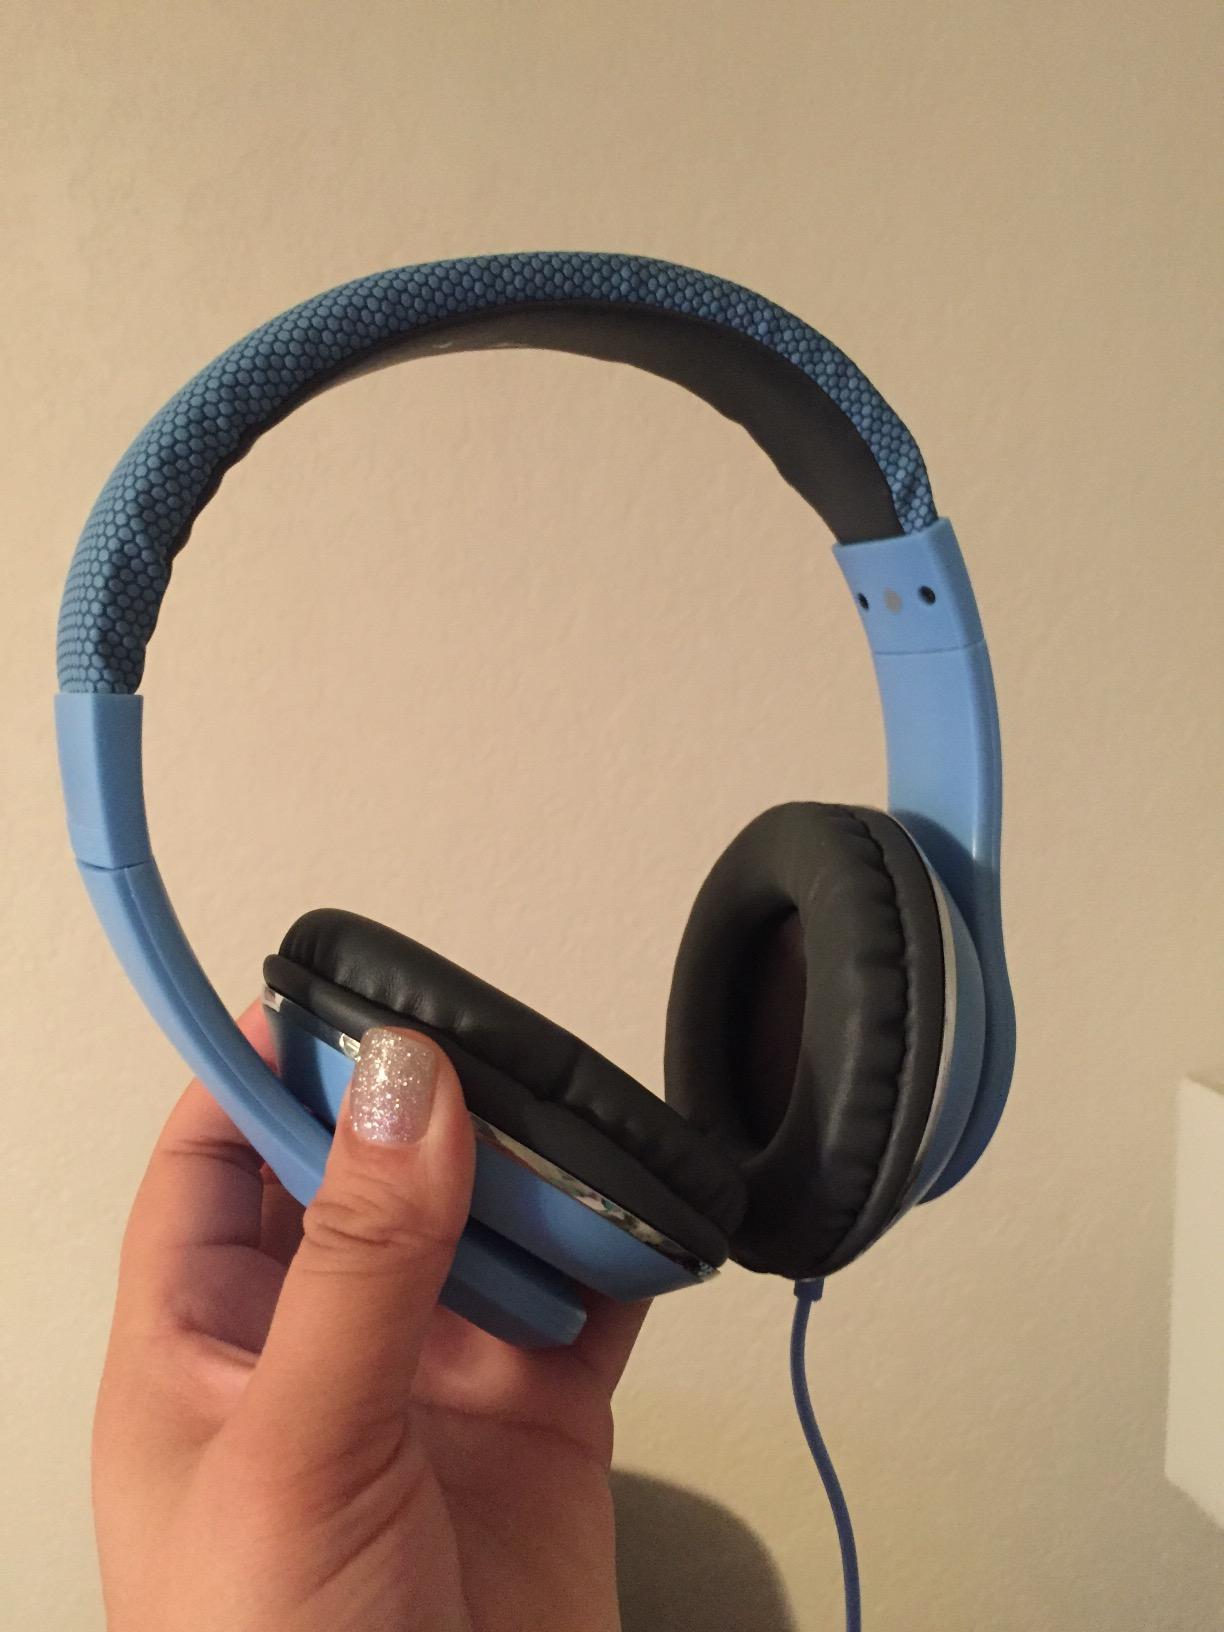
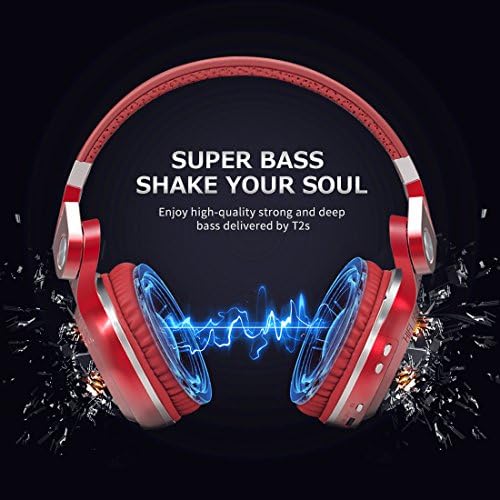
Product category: headphones
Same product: no